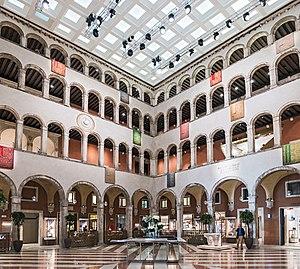
La Fondaco dei Tedeschi est un édifice de style vénéto-Renaissance de Venise en Italie, situé le long du Grand Canal et près du pont du Rialto, dans le quartier de San Marco.